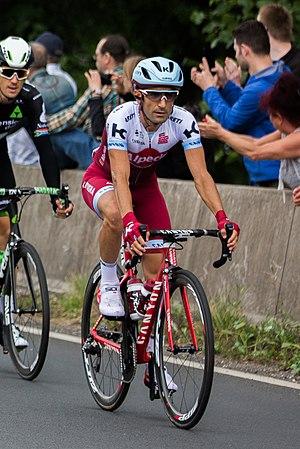
Tour de France 2017, étape 2